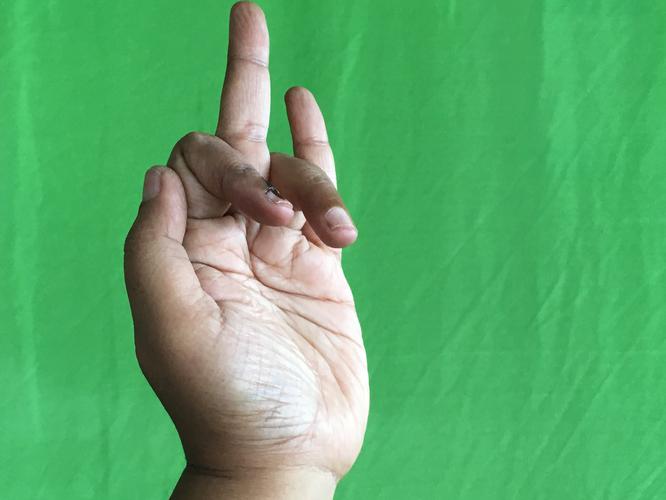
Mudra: Shukatundam
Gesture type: single_hand